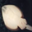
Label: ray